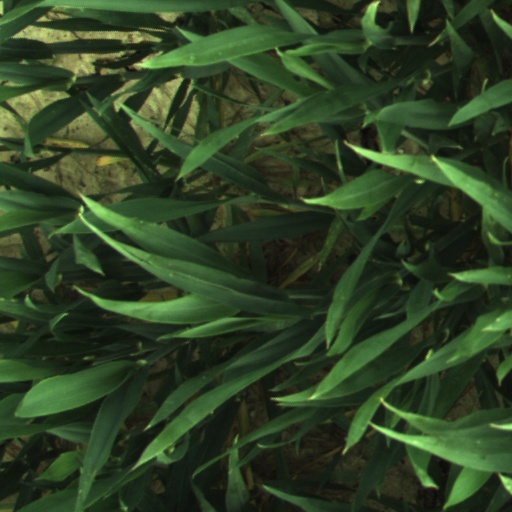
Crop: wheat